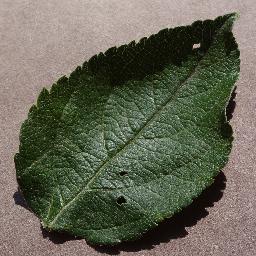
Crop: apple
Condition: healthy